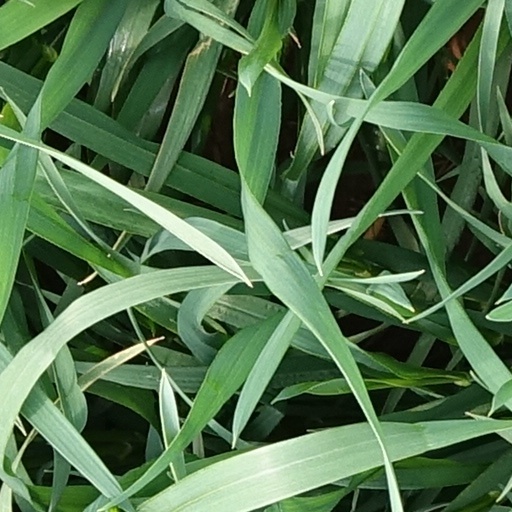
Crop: wheat